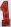
Number: 1